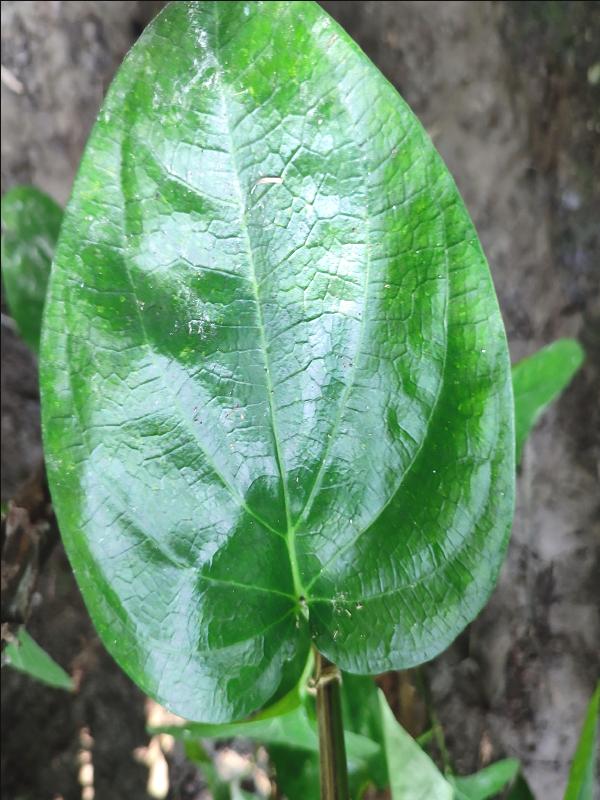
Label: Healthy_Leaf